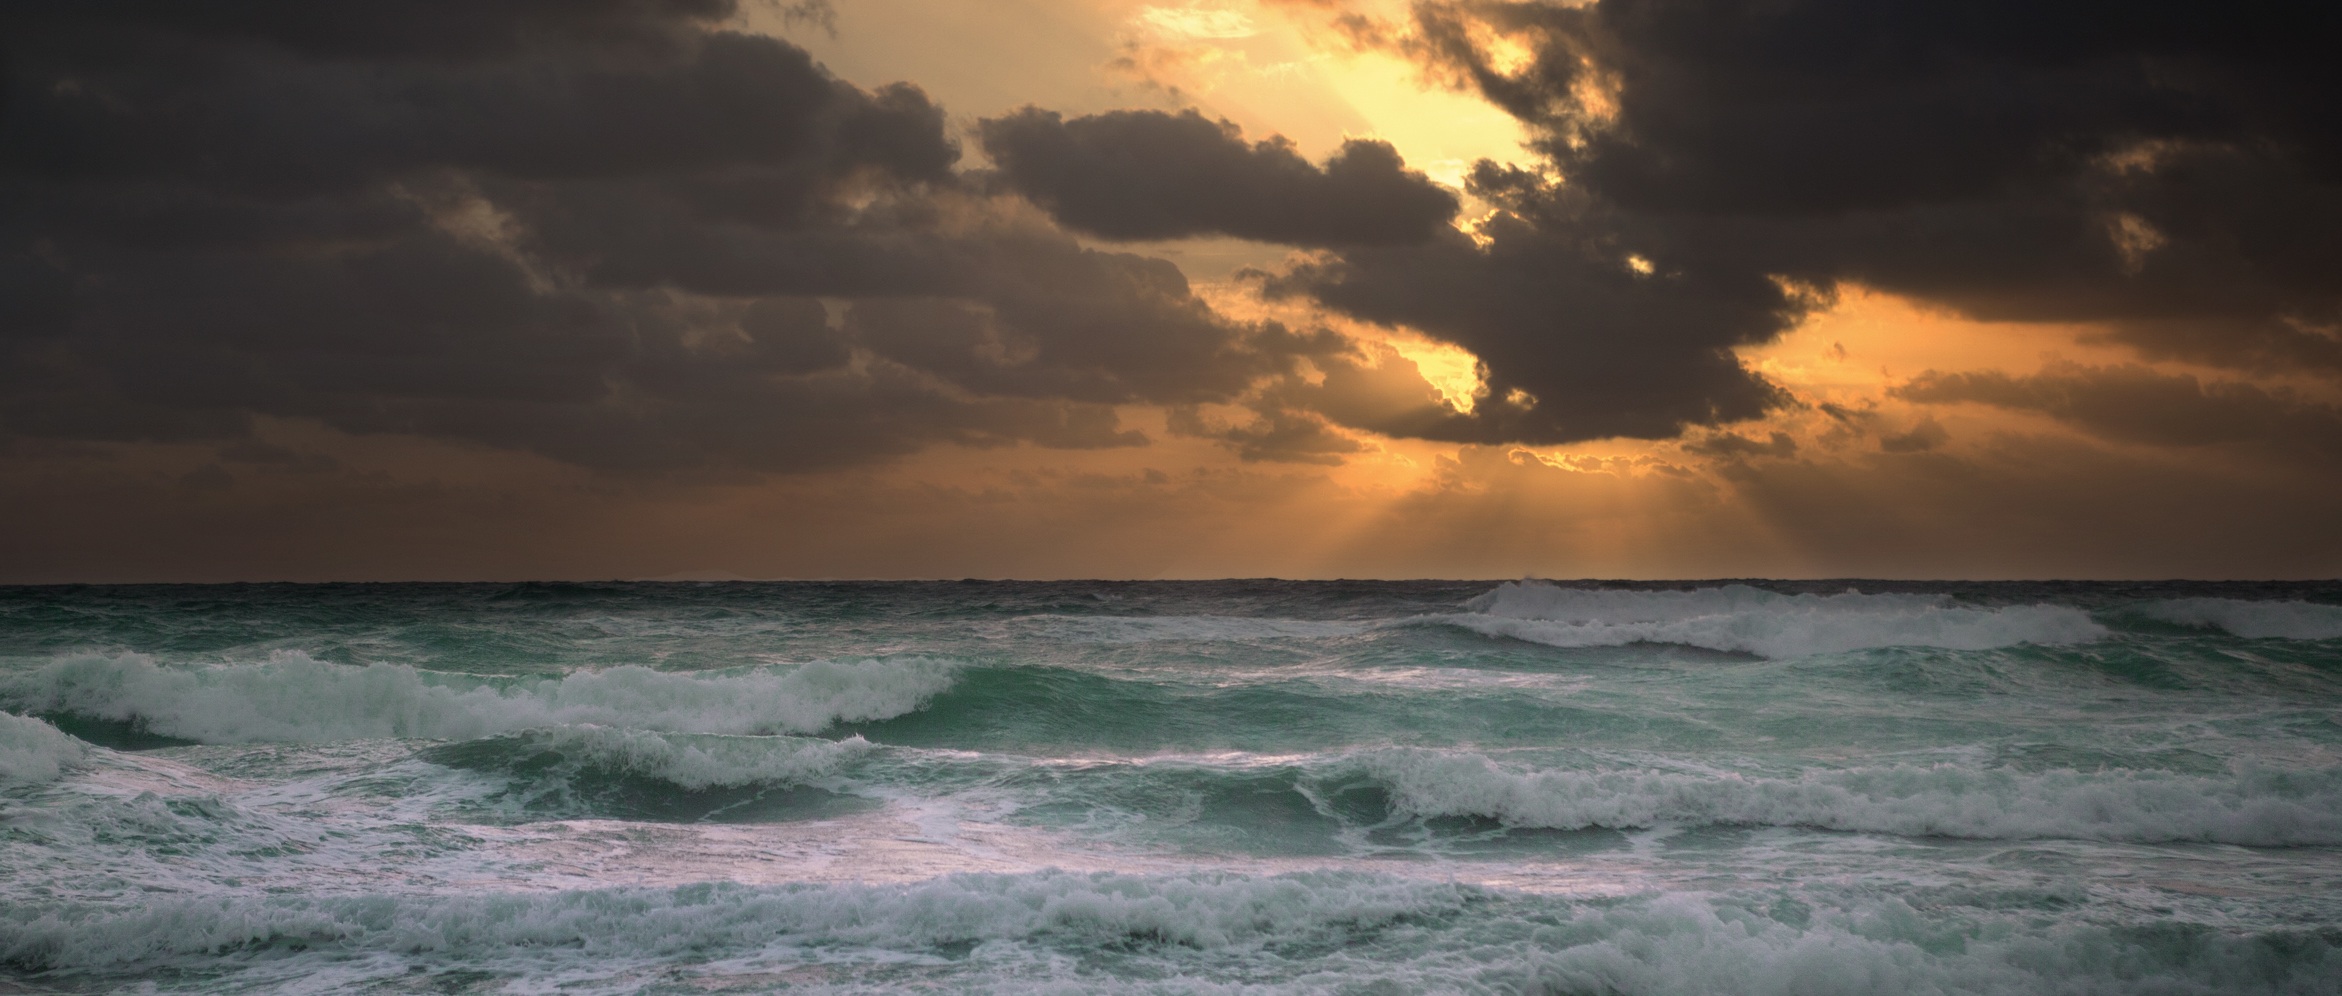
beach, sea, coast, water, ocean, horizon, cloud, sky, sun, sunrise, sunset, sunlight, shore, wave, dawn, dusk, evening, seascape, waves, clouds, meteorological phenomenon, wind wave